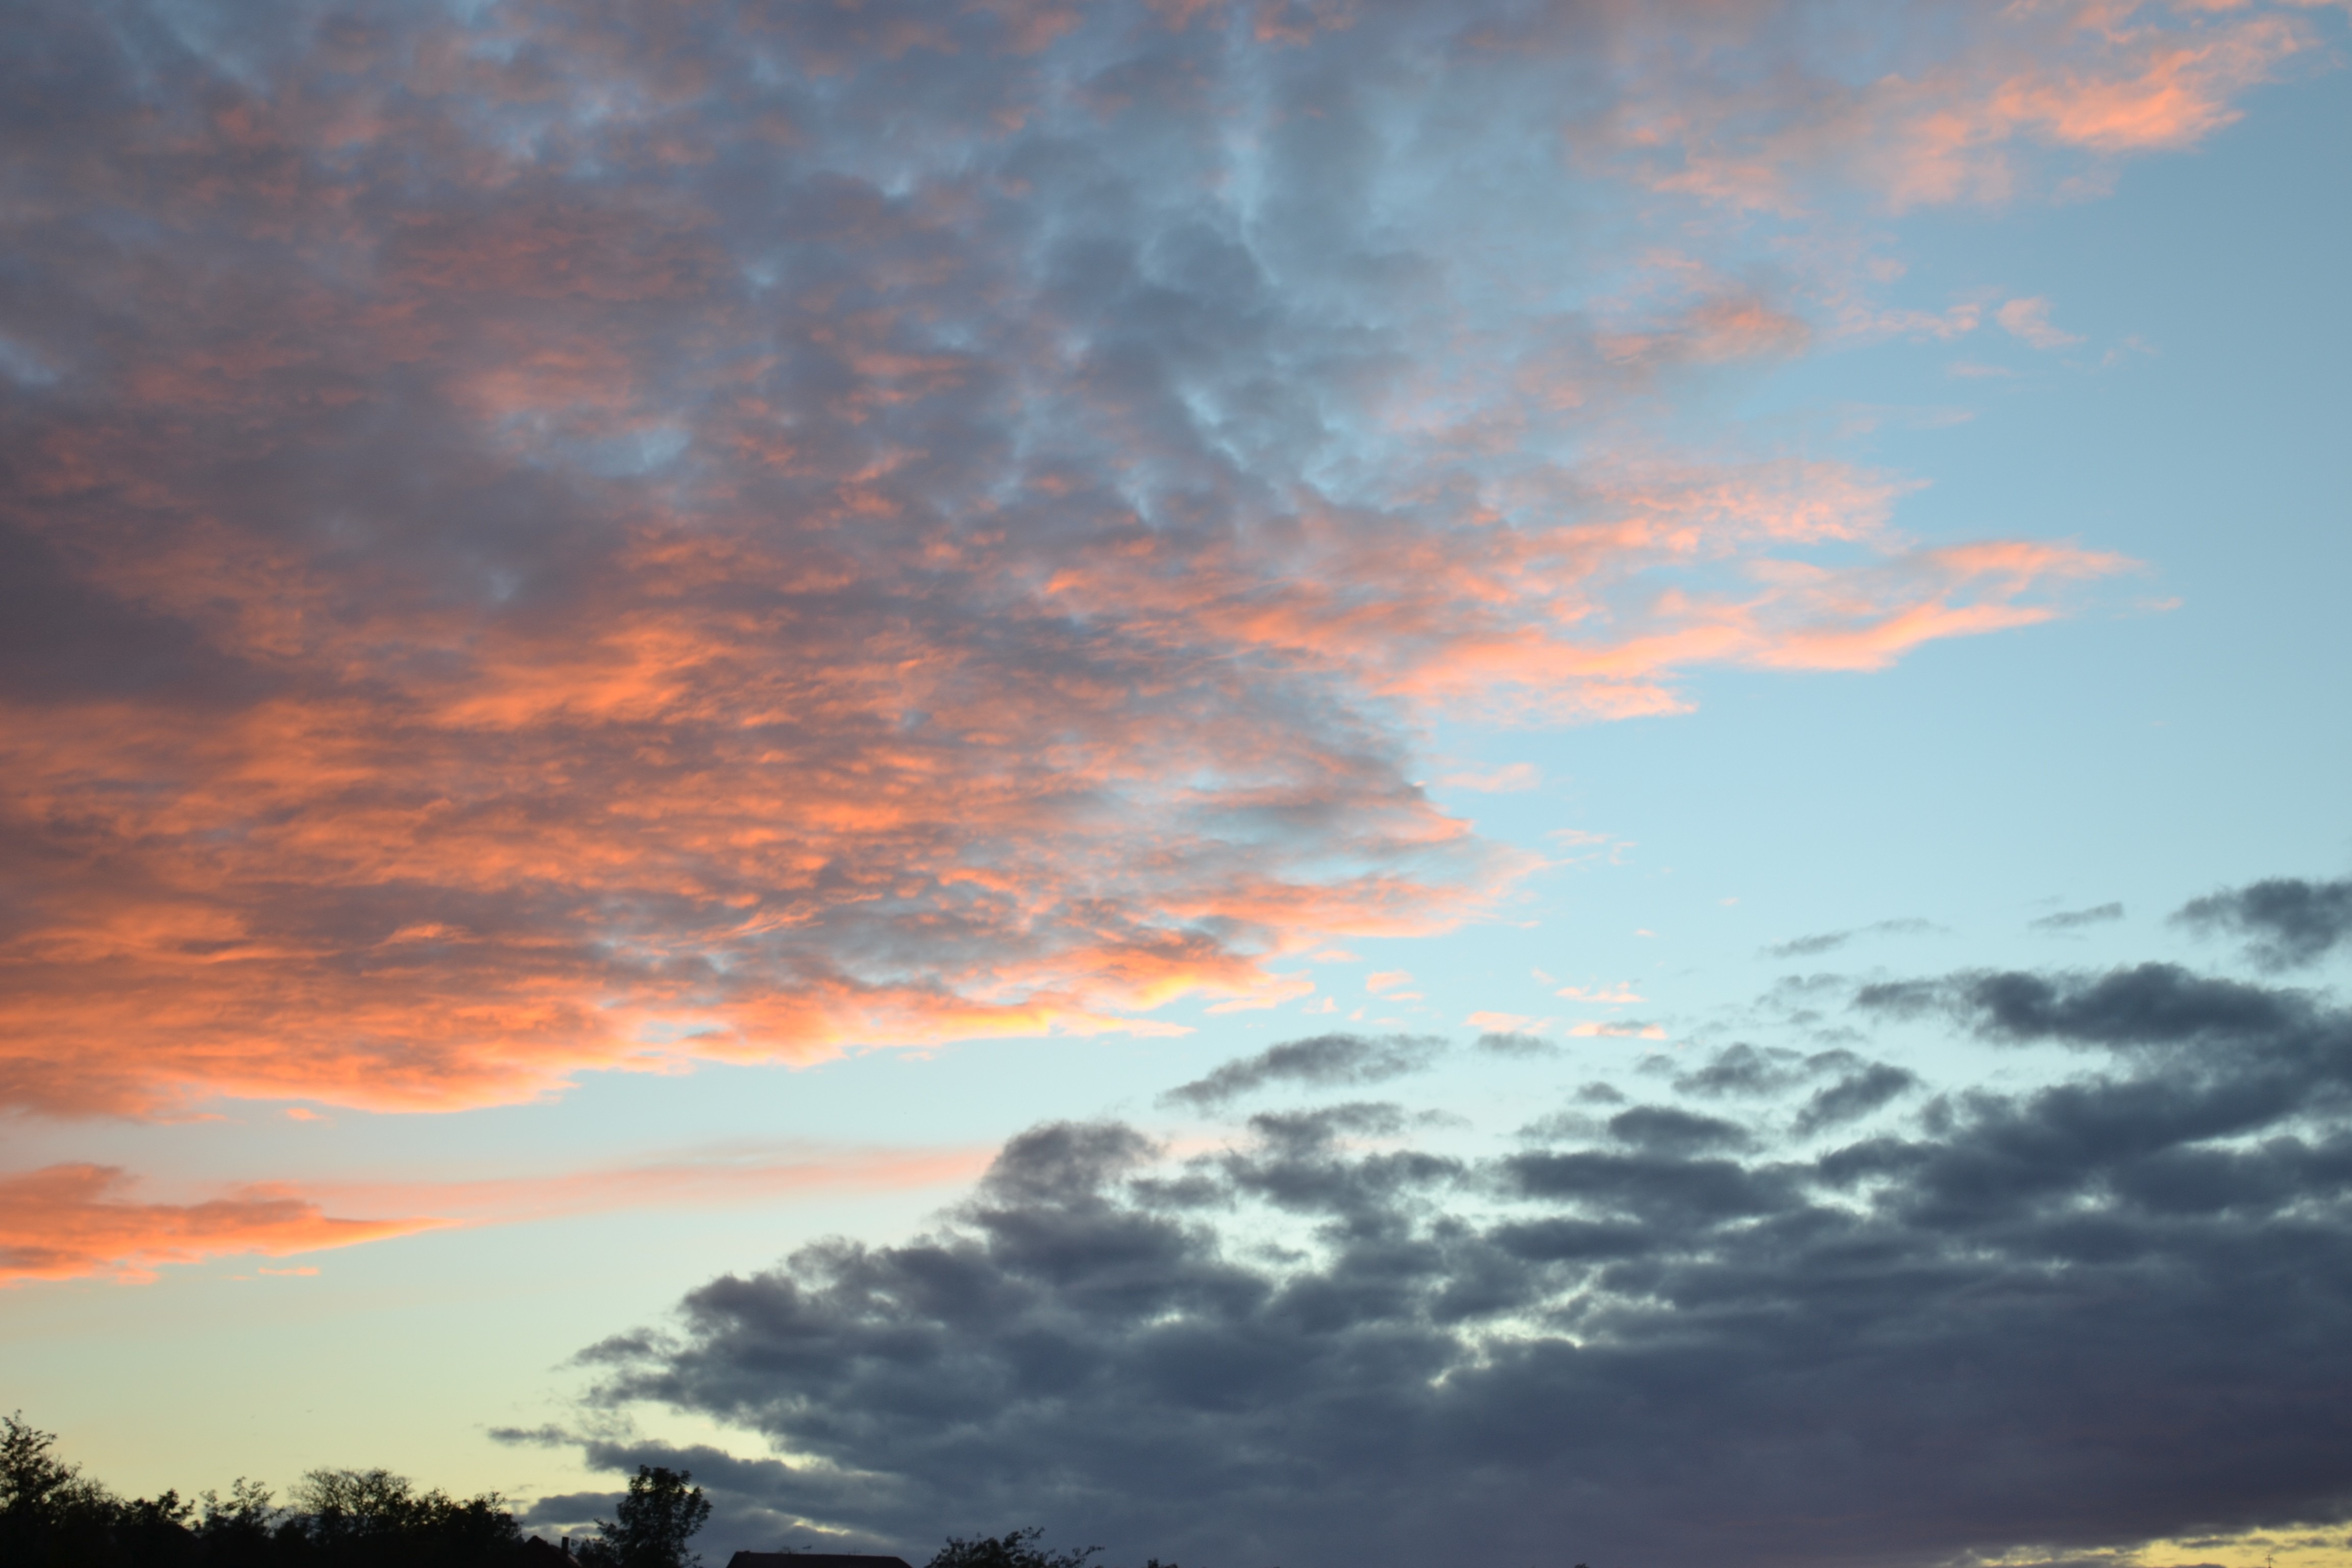
horizon, cloud, sky, sunrise, sunset, white, sunlight, morning, dawn, atmosphere, dusk, evening, cumulus, science, clouds, nice, afterglow, meteorological phenomenon, red sky at morning